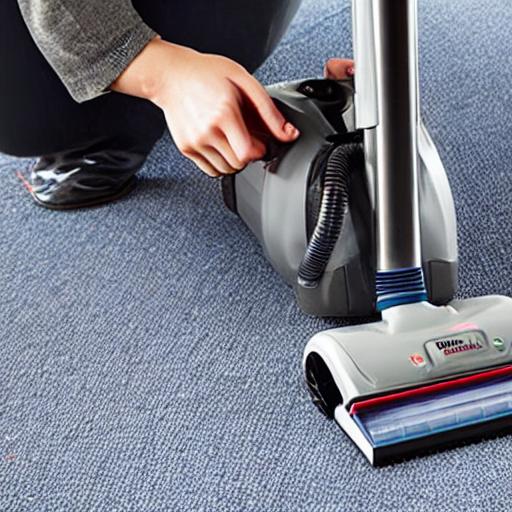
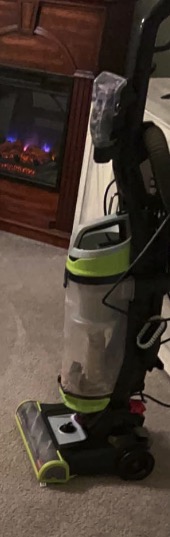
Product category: items_vacuum
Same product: no